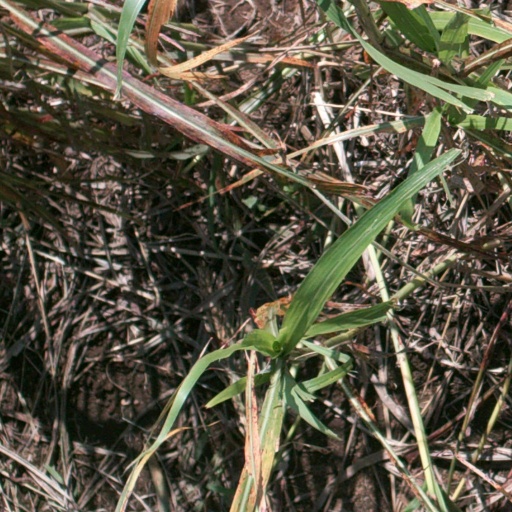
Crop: sorghum